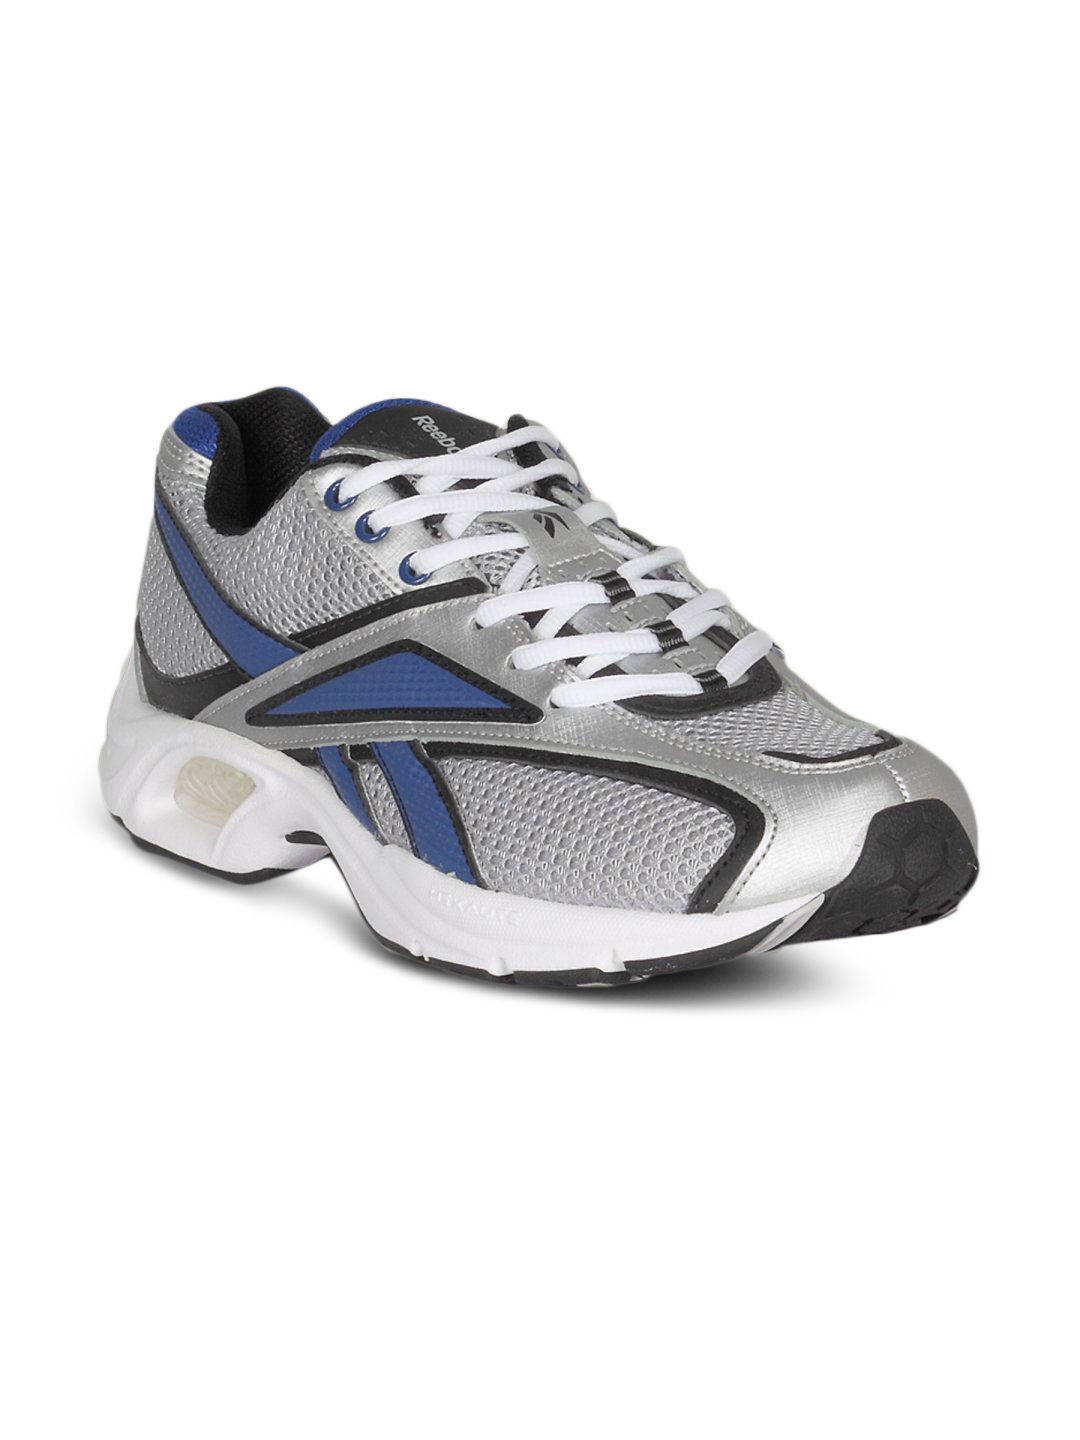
Reebok Men's Hex Run White Shoe
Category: Footwear / Shoes / Sports Shoes
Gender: Men
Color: White
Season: Summer 2011
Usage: Sports